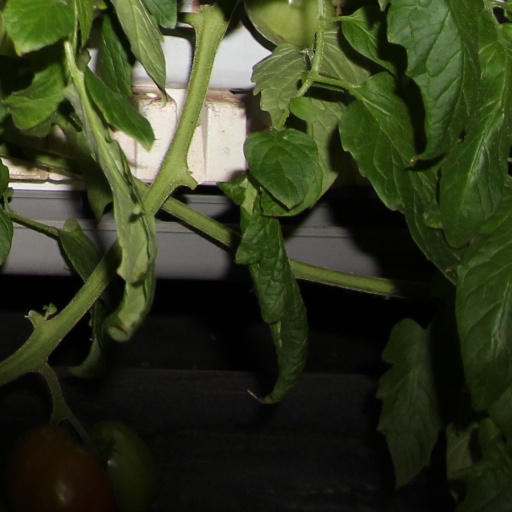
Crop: tomato